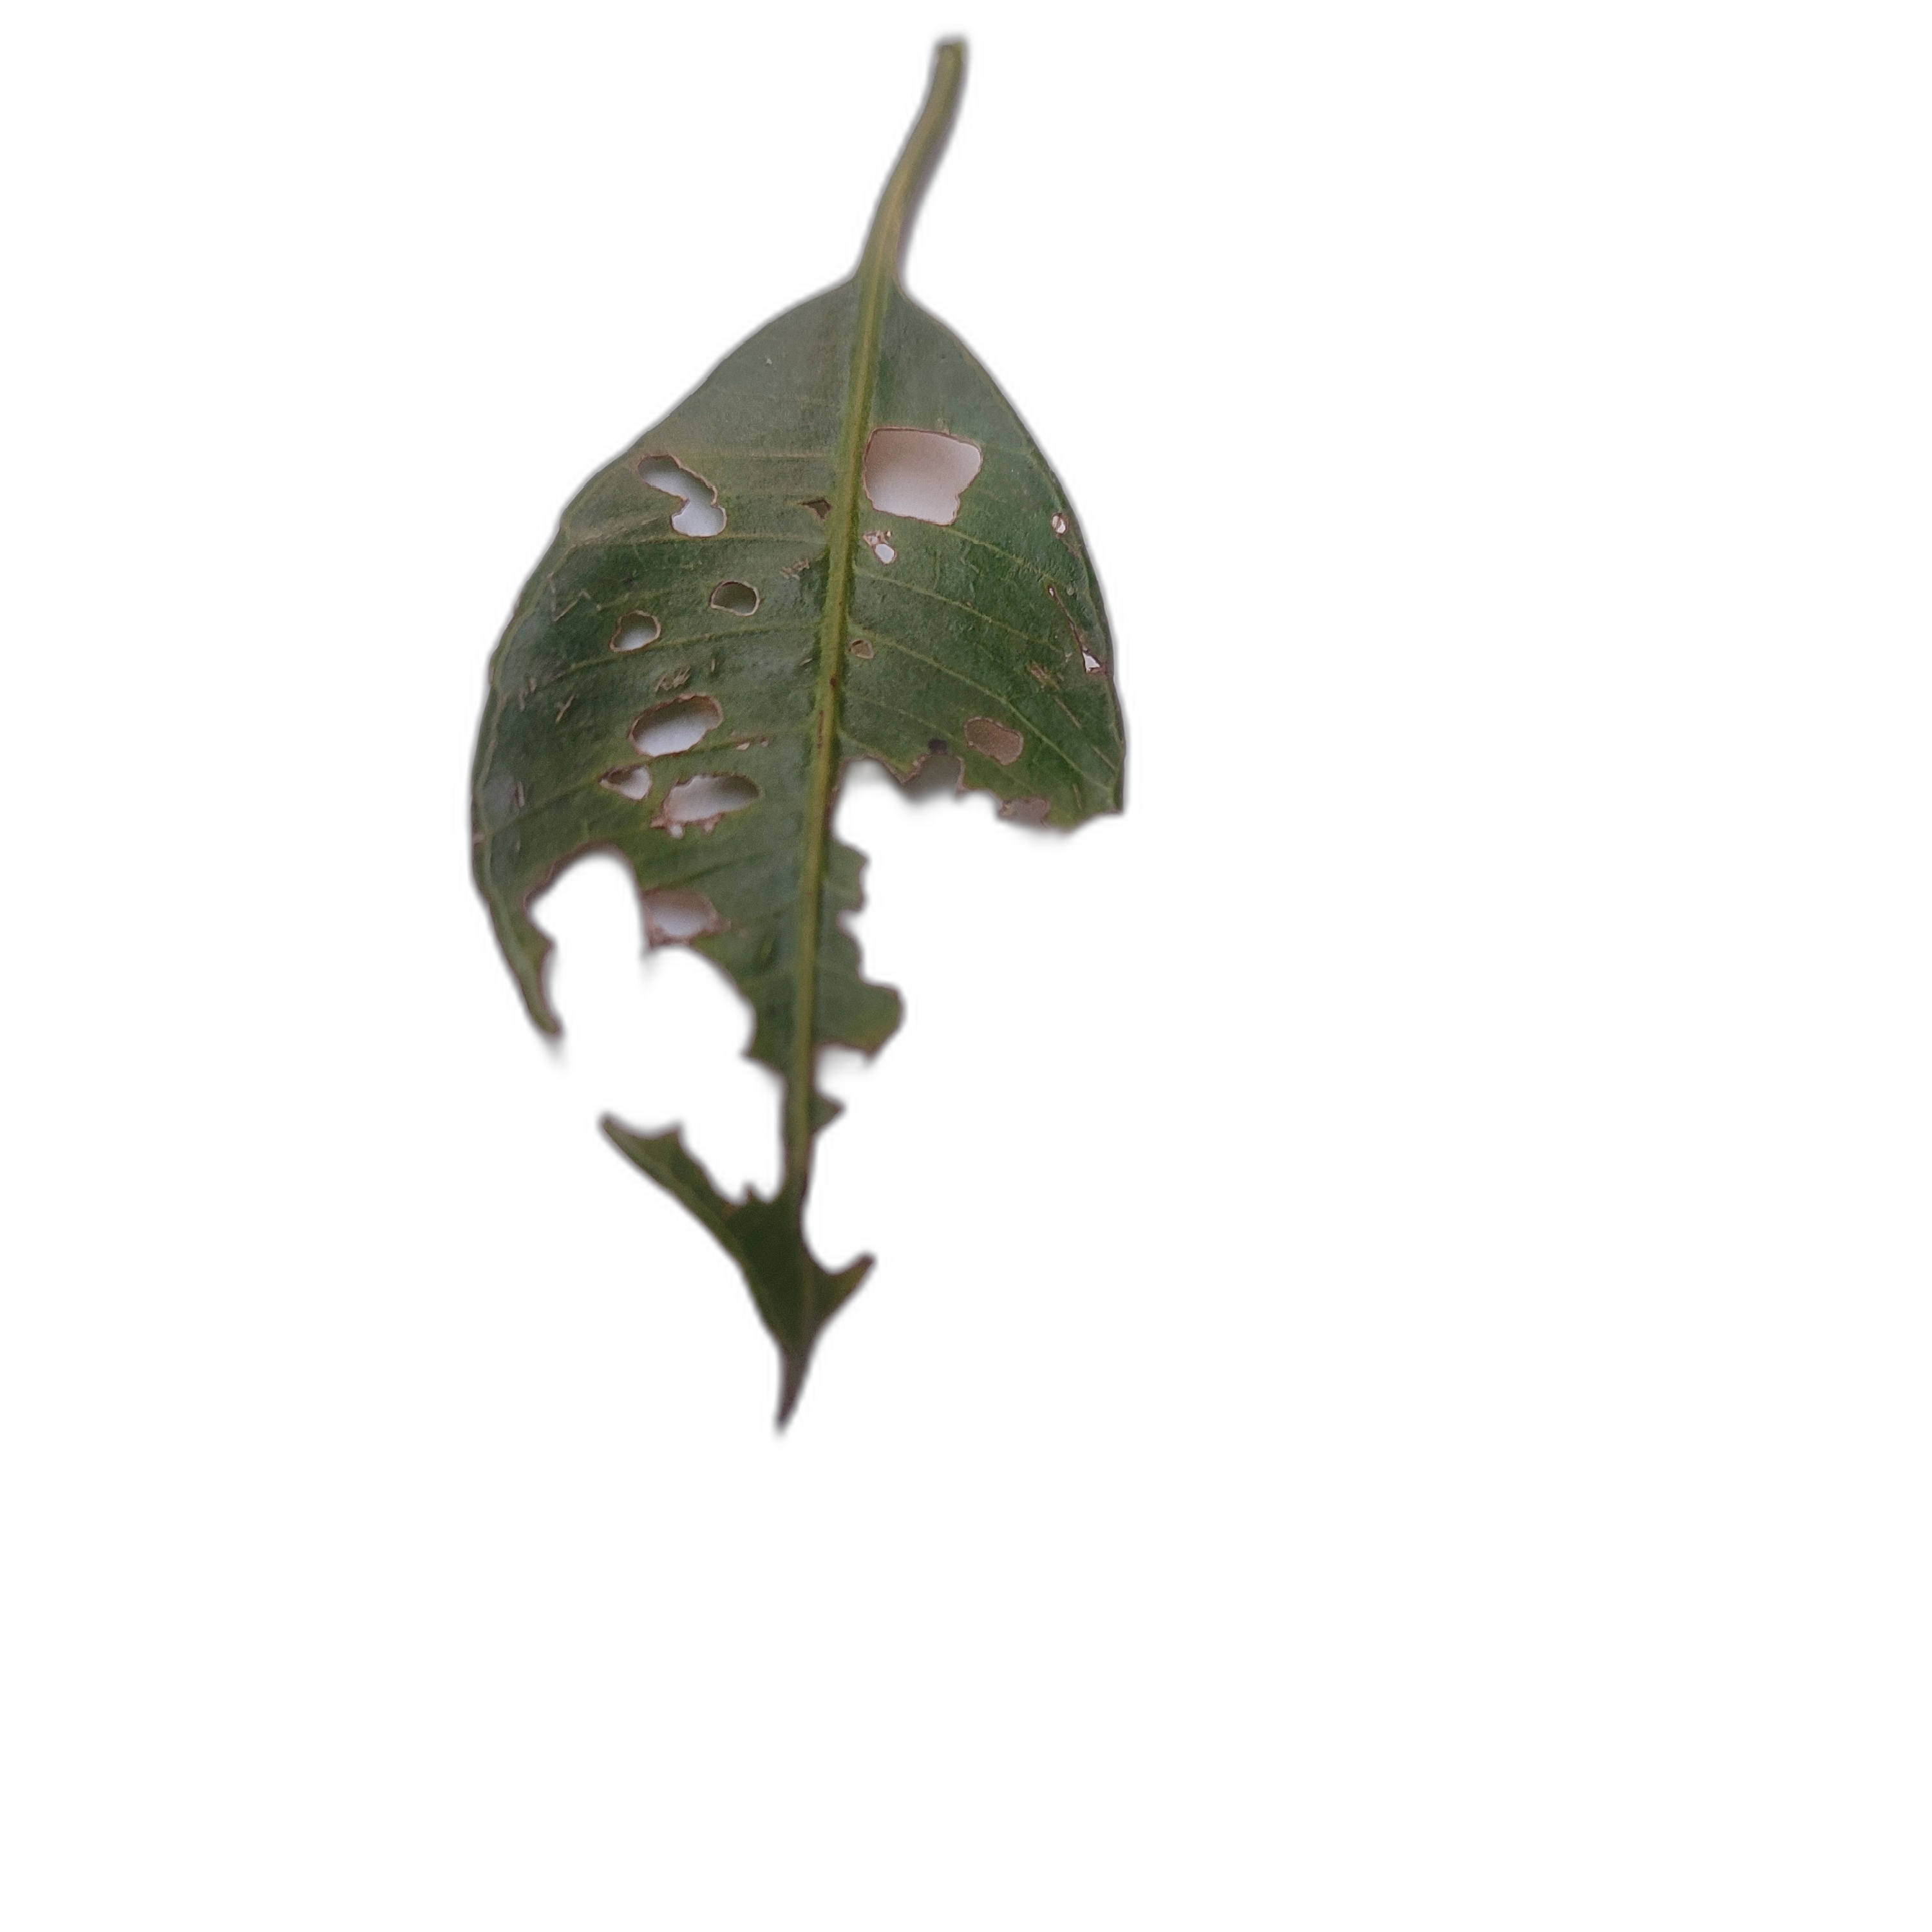
Label: not_healthy